Aaron Dixon

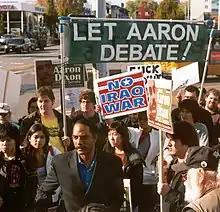
Aaron Dixon and supporters protesting exclusion from KING-5 debates

Dixon did not meet the sponsors' criteria of public support or fundraising to participate in a televised debate of the Senate candidates to be held on October 17, 2006, sponsored by various news outlets and civic organizations in King County; to take part, candidates had to have garnered 10 percent of the tally in a scientific poll; be the nominated candidate of a party that won 10 percent of the vote in the last election; or have raised at least $1.2 million.